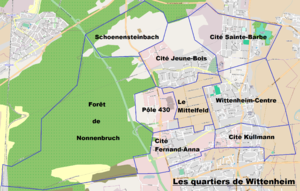
Carte des quartiers de Wittenheim dans la banlieue de Mulhouse
Wittenheim est une commune de la banlieue de Mulhouse. C'est une ancienne commune minière du bassin potassique d'Alsace, la quatrième plus peuplée du département du Haut-Rhin, en région Grand Est. Elle accueille le chevalement Théodore, haut de 64 mètres.